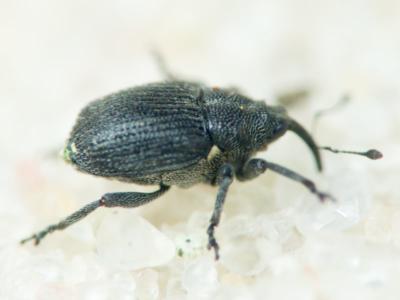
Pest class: Cabbage_seedpod_weevil